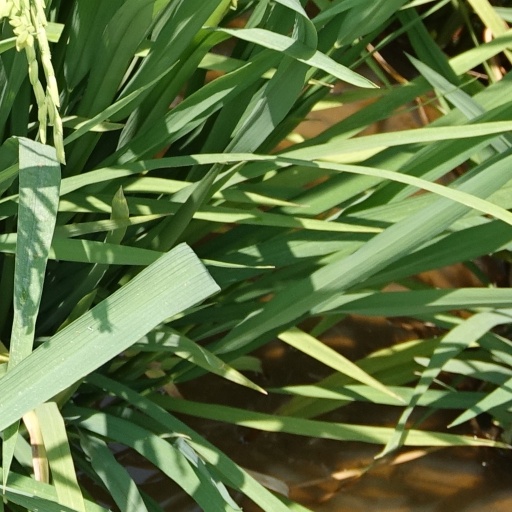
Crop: rice